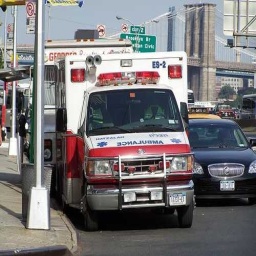
Label: ambulance